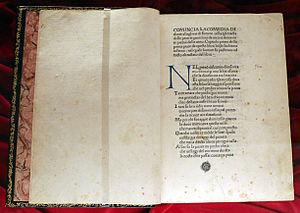
Johannes Neumeister ou Numeister de Mayence, en français Jean Neumeister ou parfois Jean d'Albi est un prototypographe. En 1472, il imprime à Foligno la première édition de la Divine Comédie. Il est considéré comme l'exemple type d'un artisan pionnier allemand, imprimeur itinérant qui diffuse l'art nouveau de l'imprimerie en Europe.